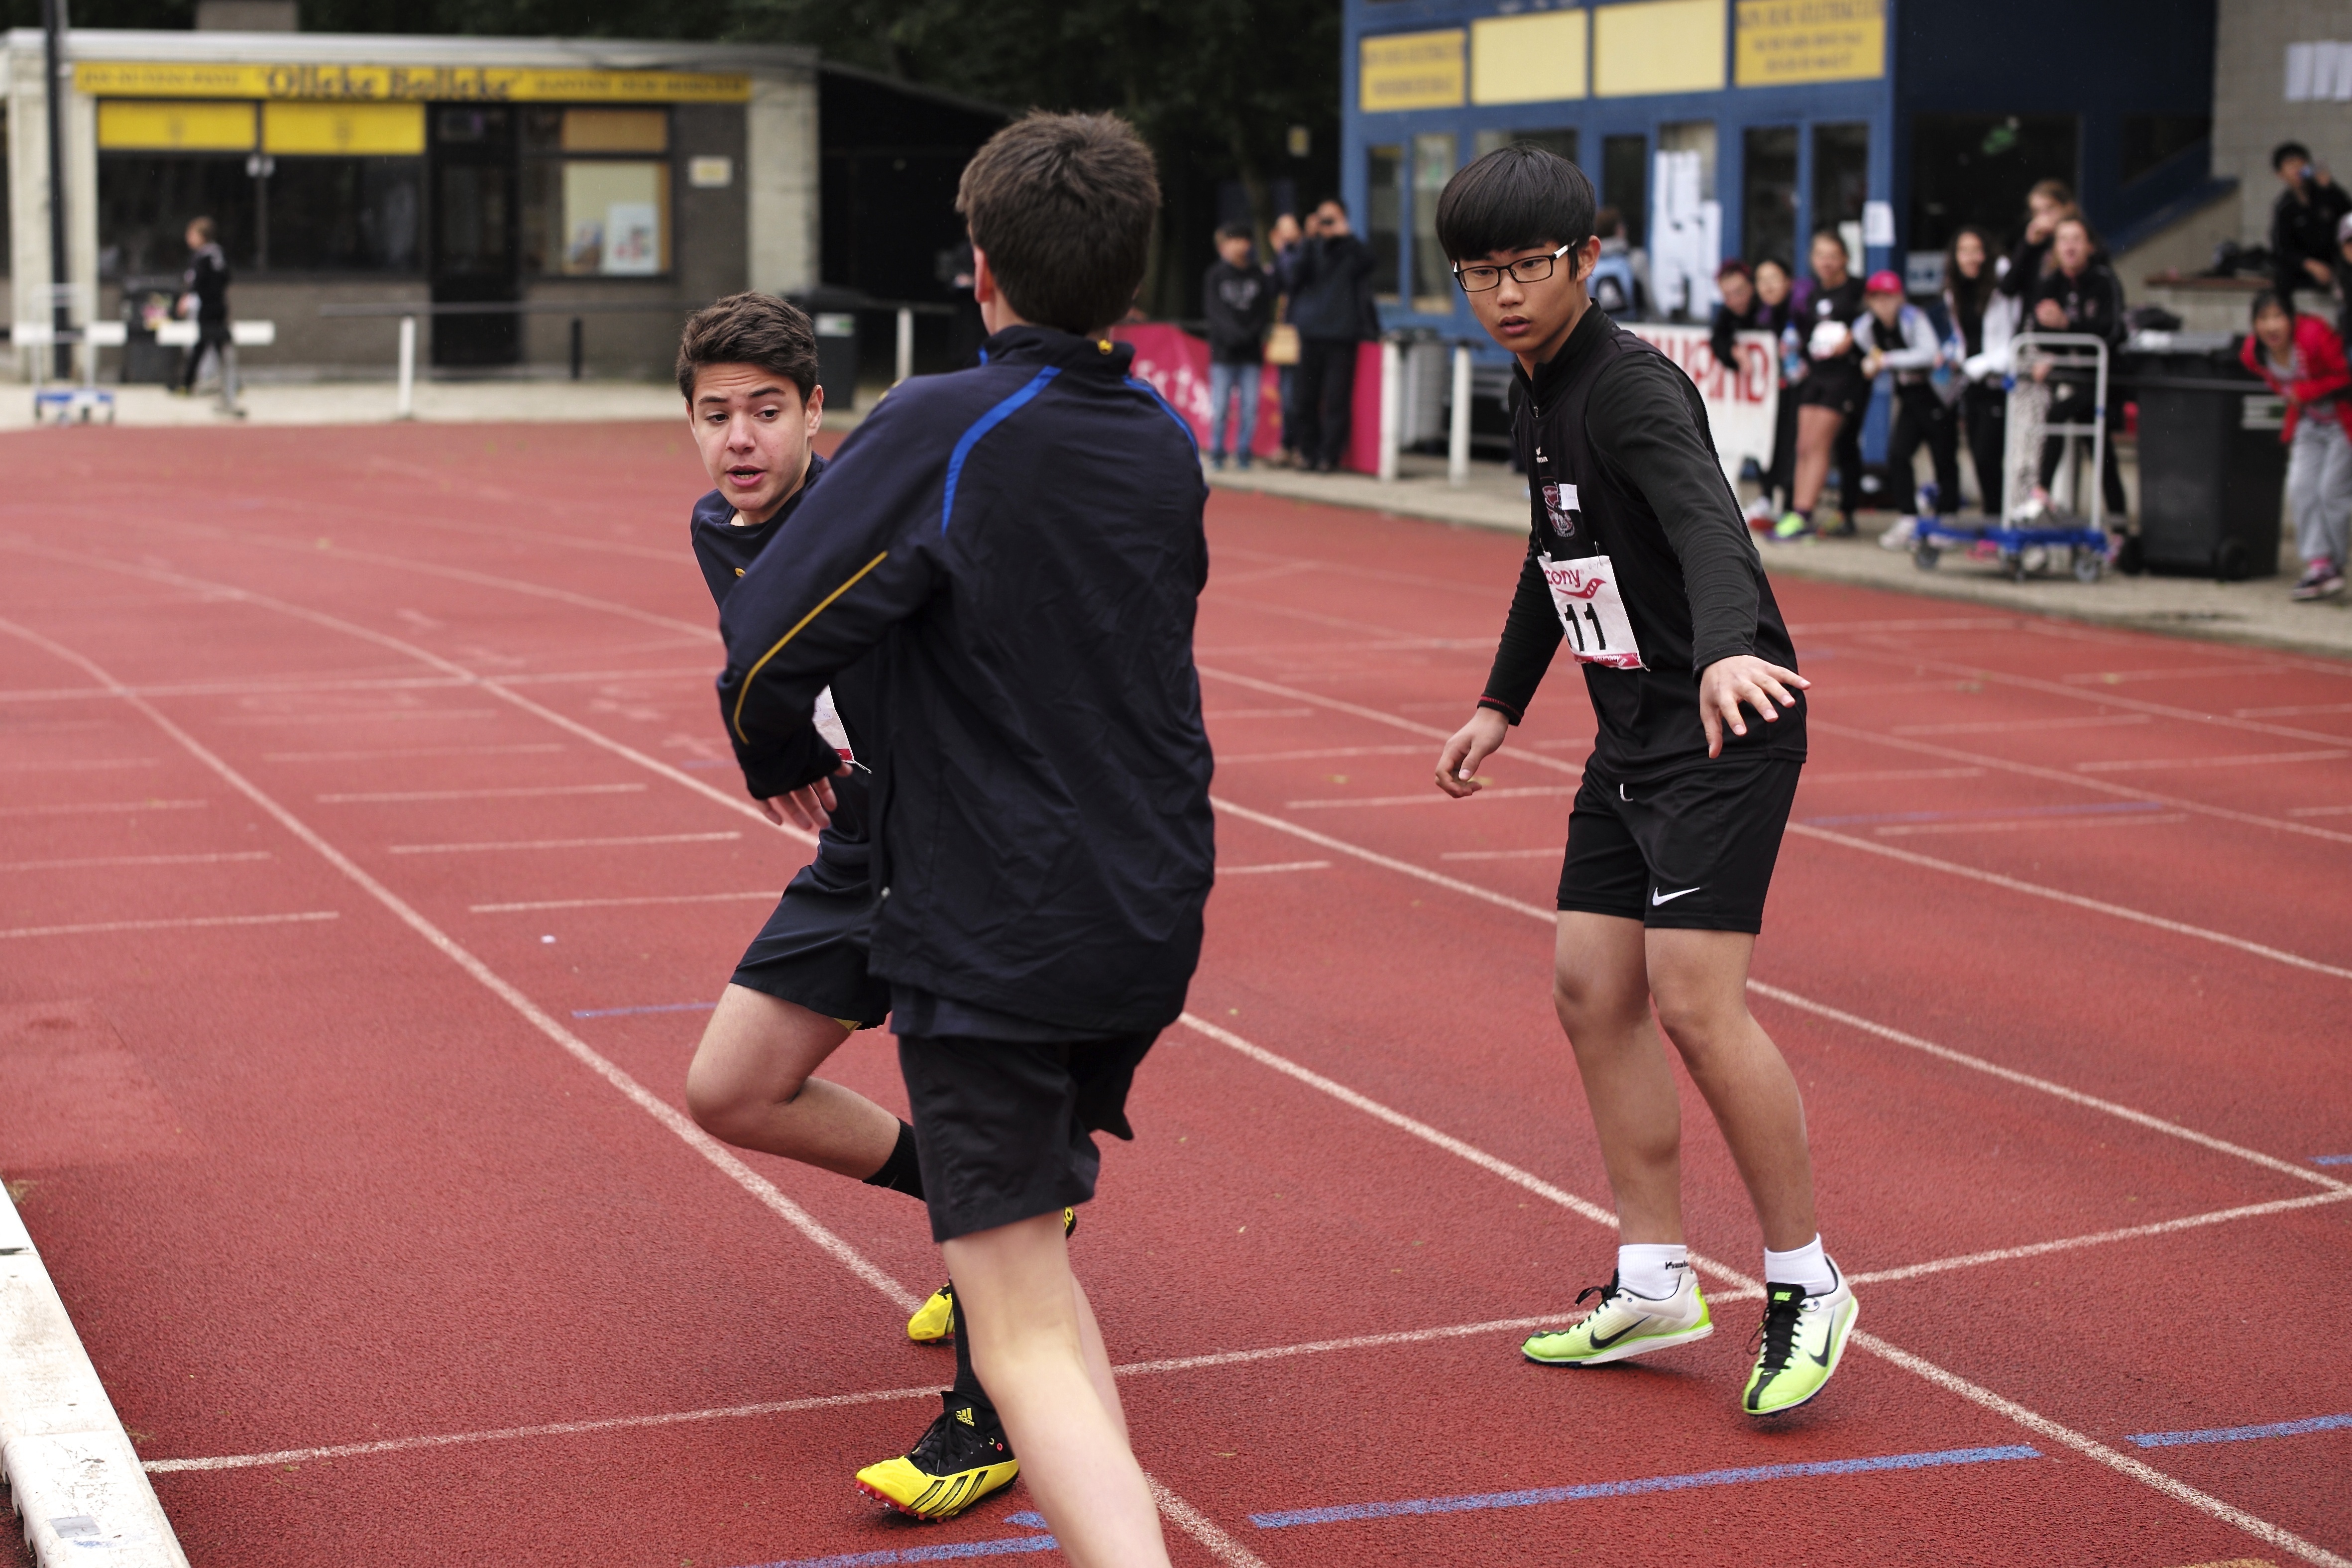
structure, girl, track, sport, boy, running, run, runner, competition, sports, highschool, athletics, meet, sprint, trackfield